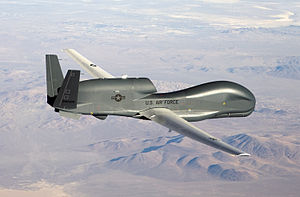
Northrop Grumman RQ-4 Global Hawk
En RQ-4 Global Hawk i 2007.
Northrop Grumman RQ-4 Global Hawk er et ubemandet rekognosceringsfly der produceres af Northrop Grumman Corporation. Jomfruflyvningen fandt sted i februar 1998.